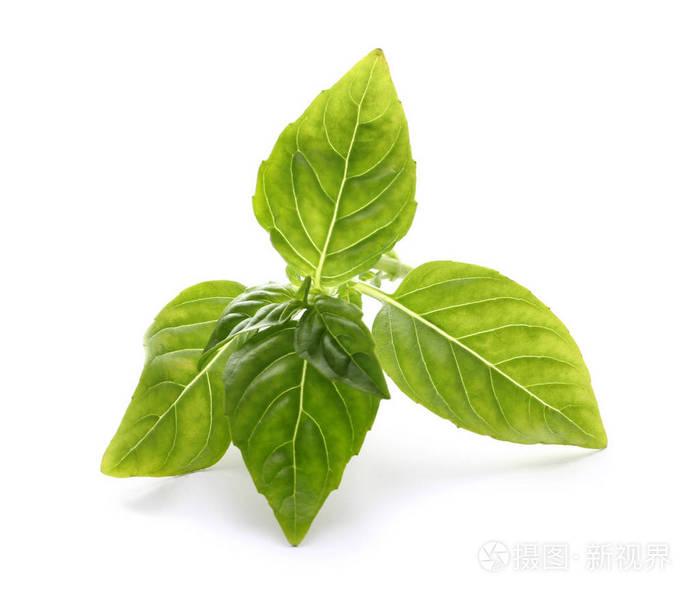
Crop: unknown
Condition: basil